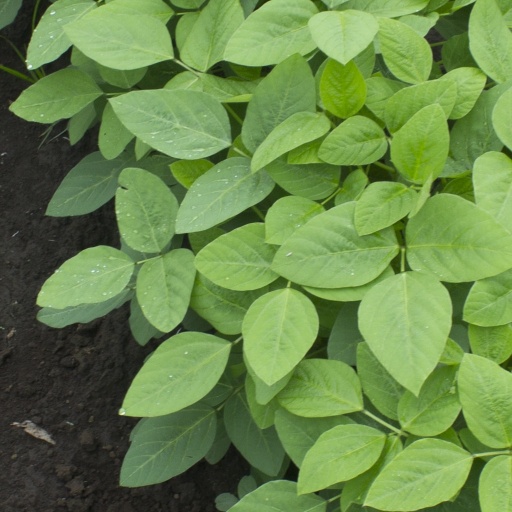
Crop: soybean